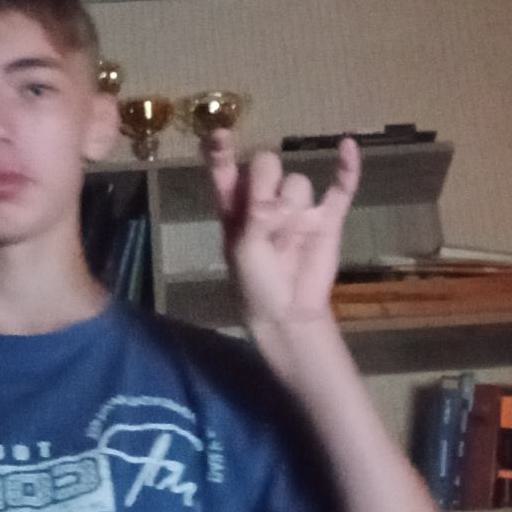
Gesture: rock